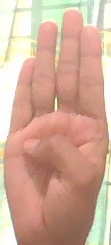
ASL sign: B